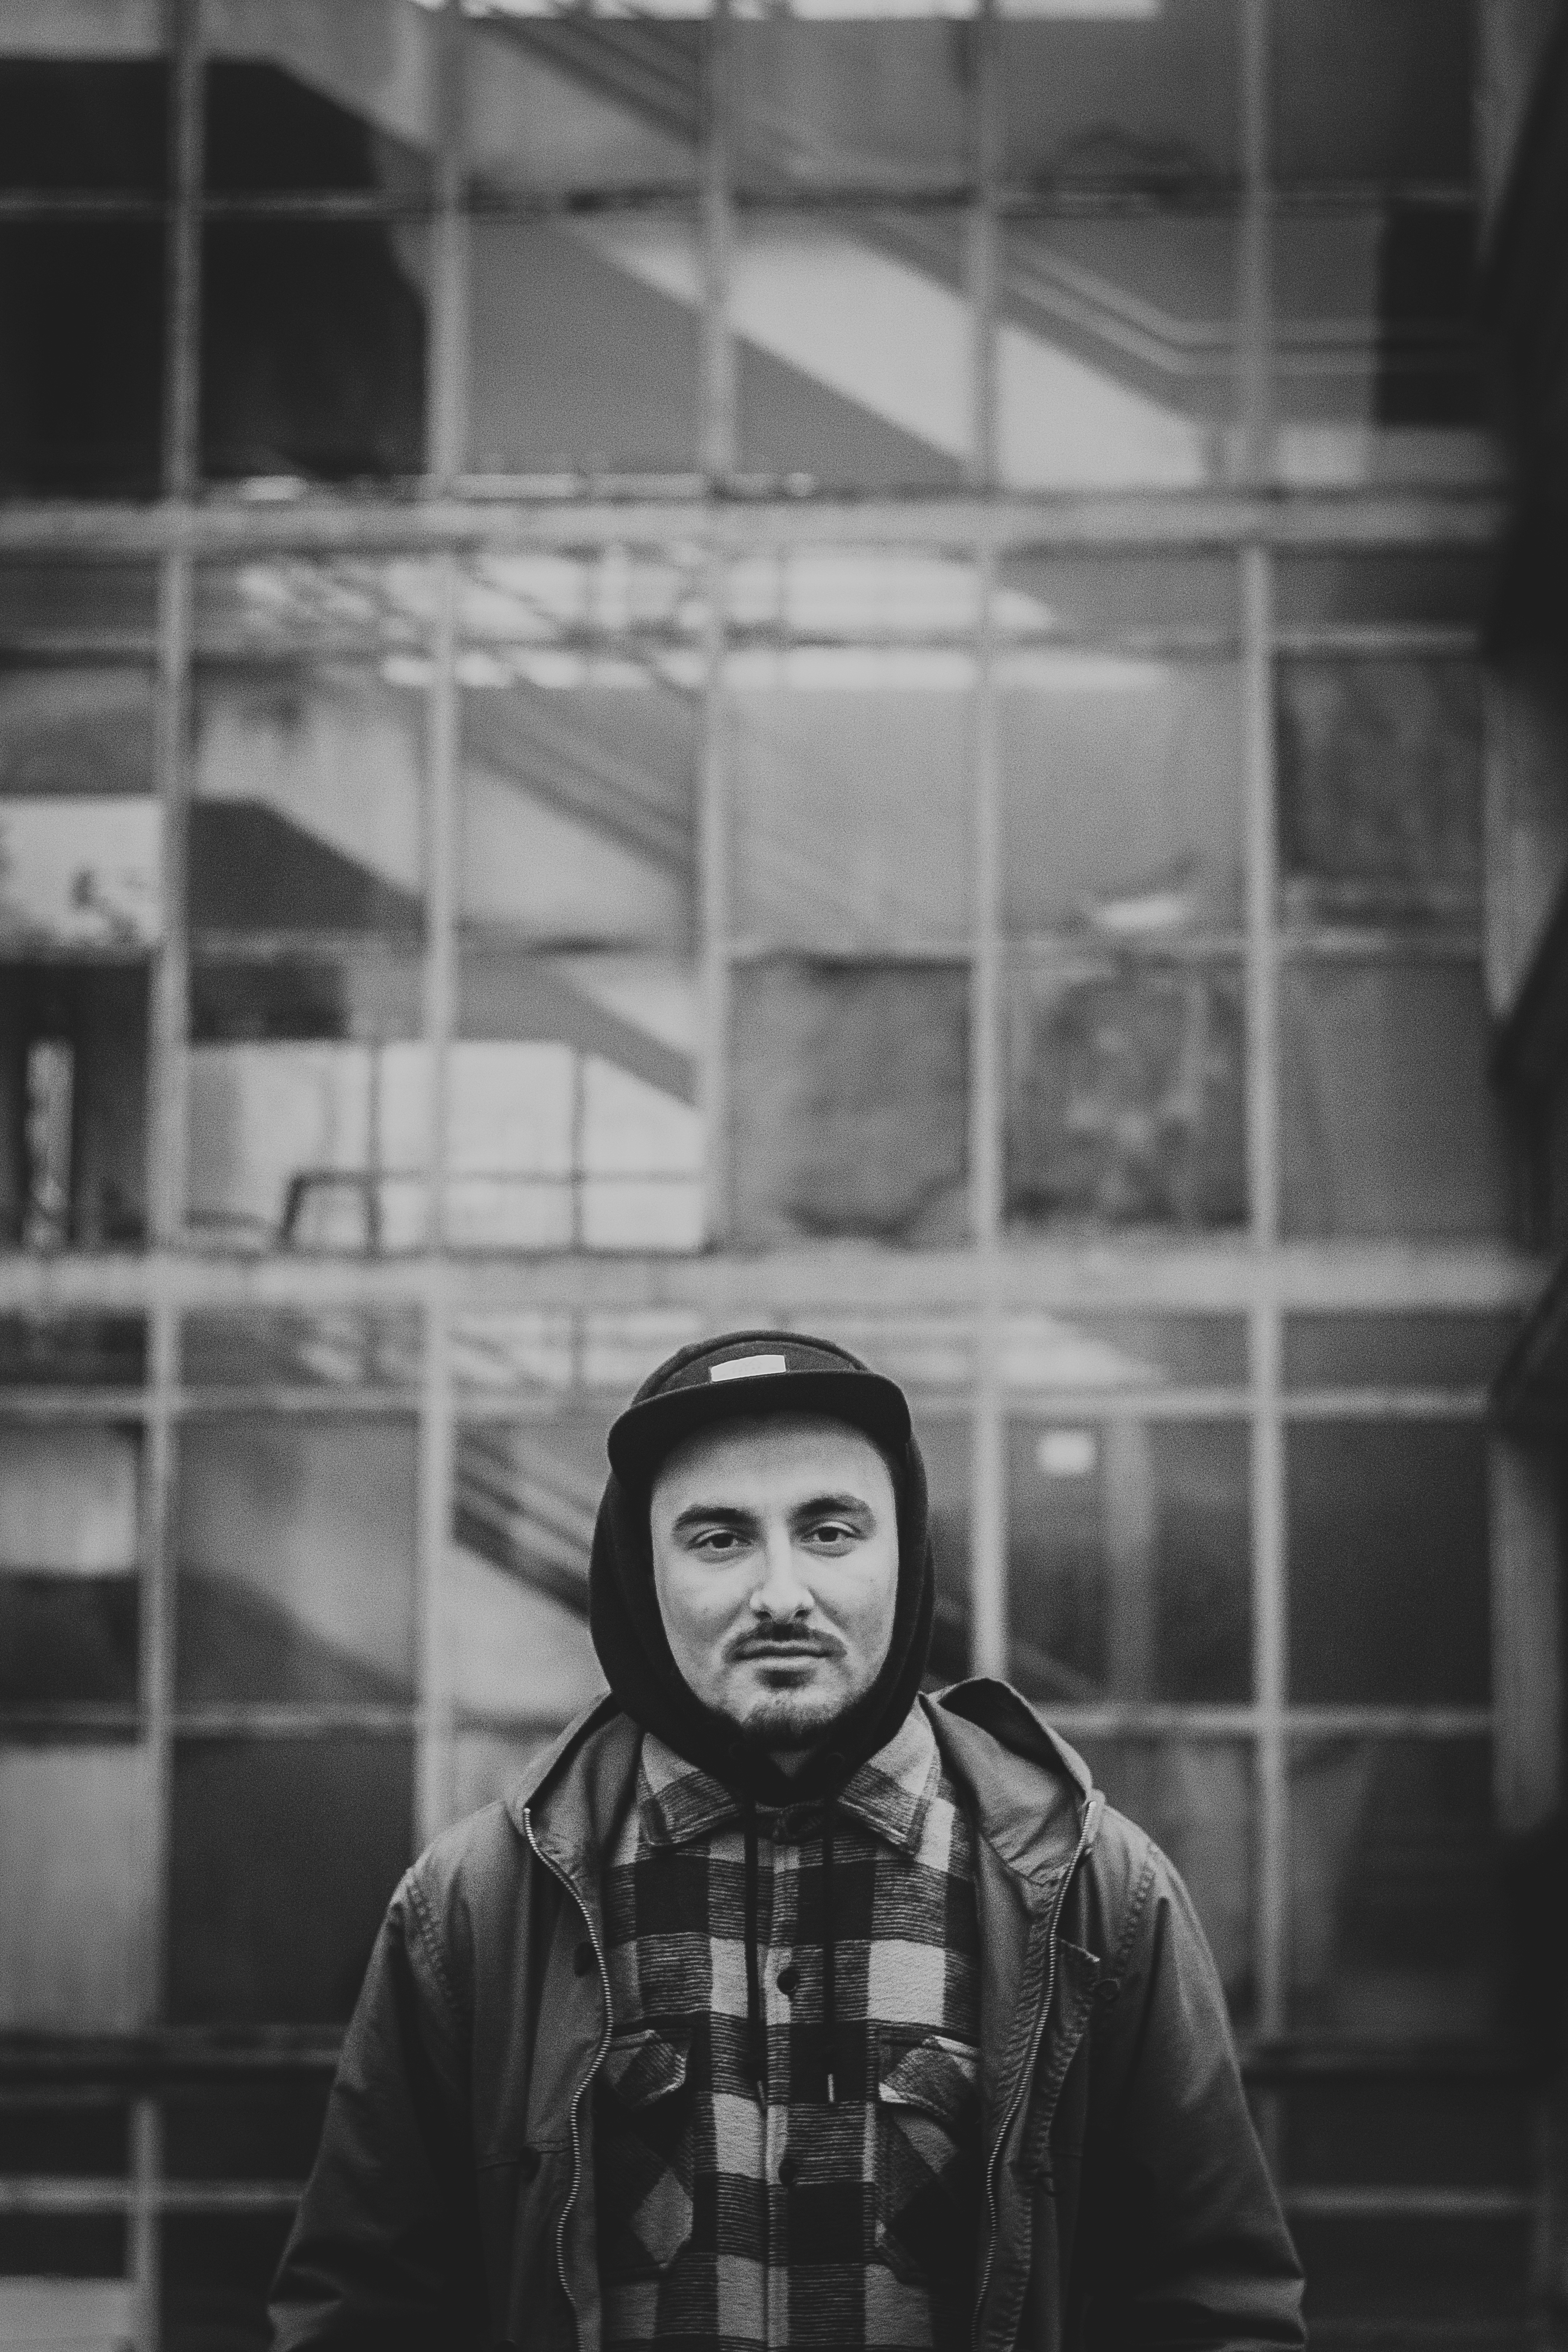
man, black and white, white, street, photography, male, guy, portrait, darkness, black, monochrome, infrastructure, cap, photograph, snapshot, image, monochrome photography, film noir